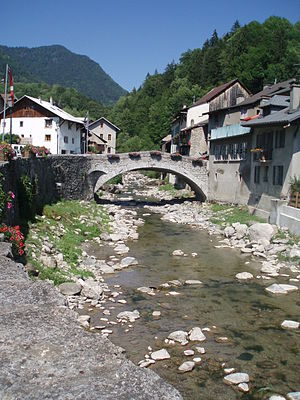
Arve (flod) / Bifloder og tilløb til Arve
Arve er en 108 km lang flod i det sydøstlige Frankrig i departementet Haute-Savoie. Arve udspringer tæt ved toppen af bjerget Col de Balme øverst i Arve-dalen. Floden Arve giver navn til Arve-dalen.